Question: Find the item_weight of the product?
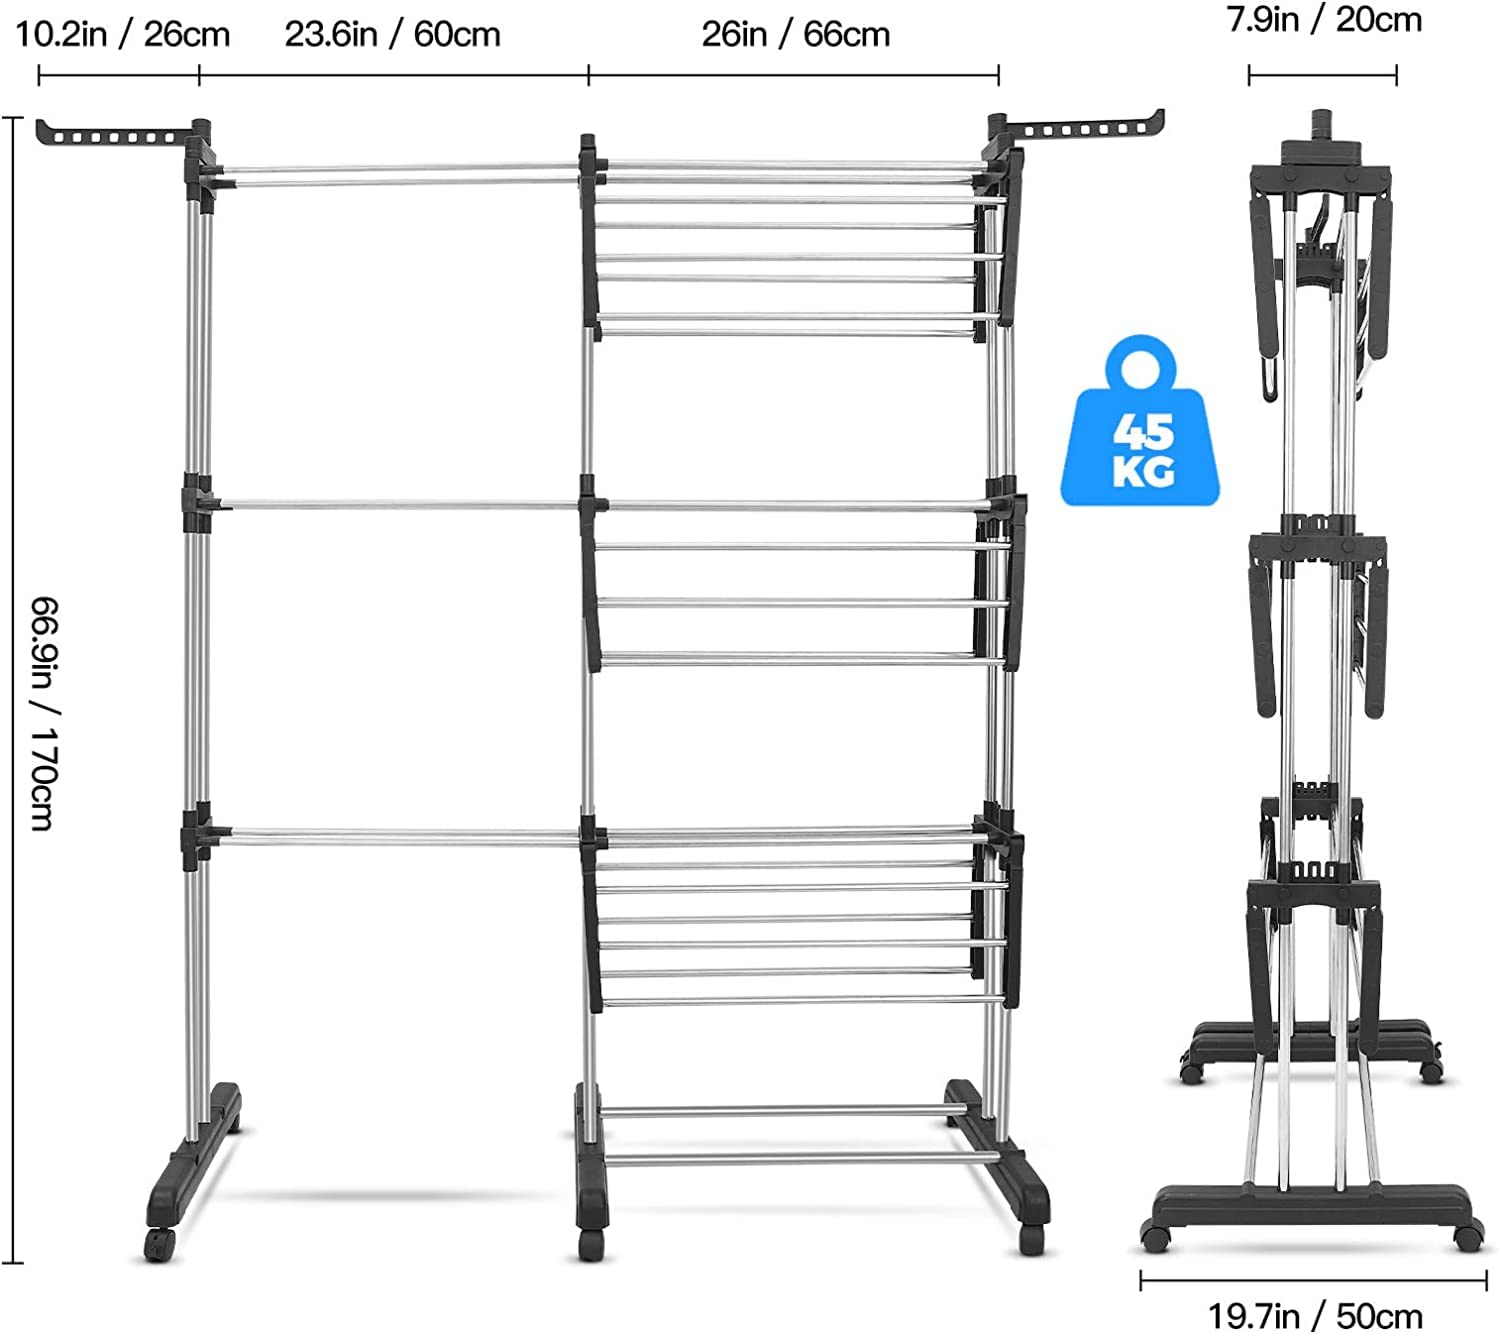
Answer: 45.0 kilogram